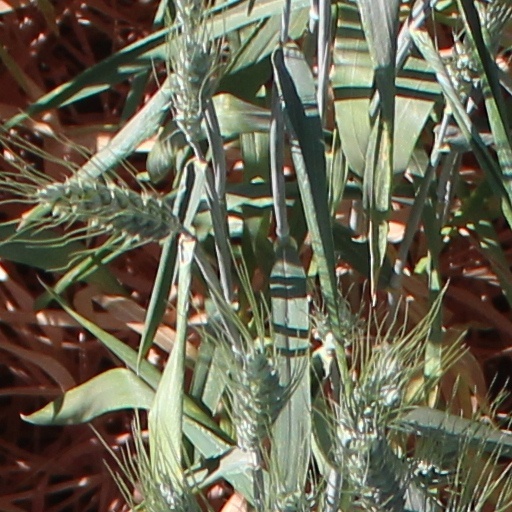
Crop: wheat